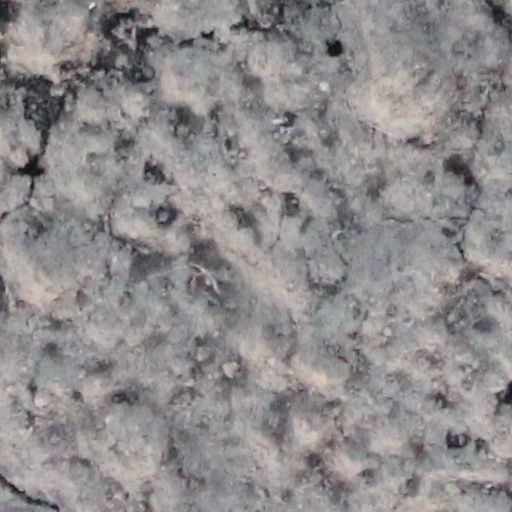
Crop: wheat